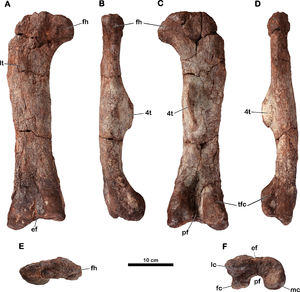
Meroktenos est un genre éteint de dinosaures sauropodomorphes du Trias supérieur. Les restes fossiles de l'unique espèce, Meroktenos thabanensis, proviennent de la formation géologique d'Elliot, au Lesotho.